Kruizenga Art Museum

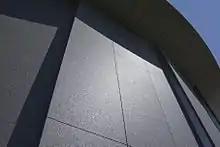

While the college has been receiving donations of art, nearly 30 percent of the collection, which includes works by 19th century Dutch artist Hendrik Willem Mesdag and by 20th century Spanish artist Salvador Dalí, are newly acquired pieces. This rapid growth stemmed from a donation by David Kamansky and Gerald Wheaton. Donated to the college in the fall of 2013, the gift includes over 500 pieces of art and an extensive 7,000 art-related book collection. With about 80 percent of the art objects in the Kamanksy-Wheaton gift coming from Asia, spanning centuries and representing multiple cultures.